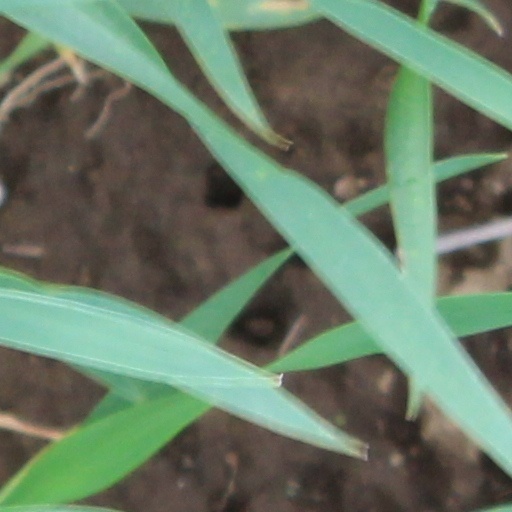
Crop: wheat